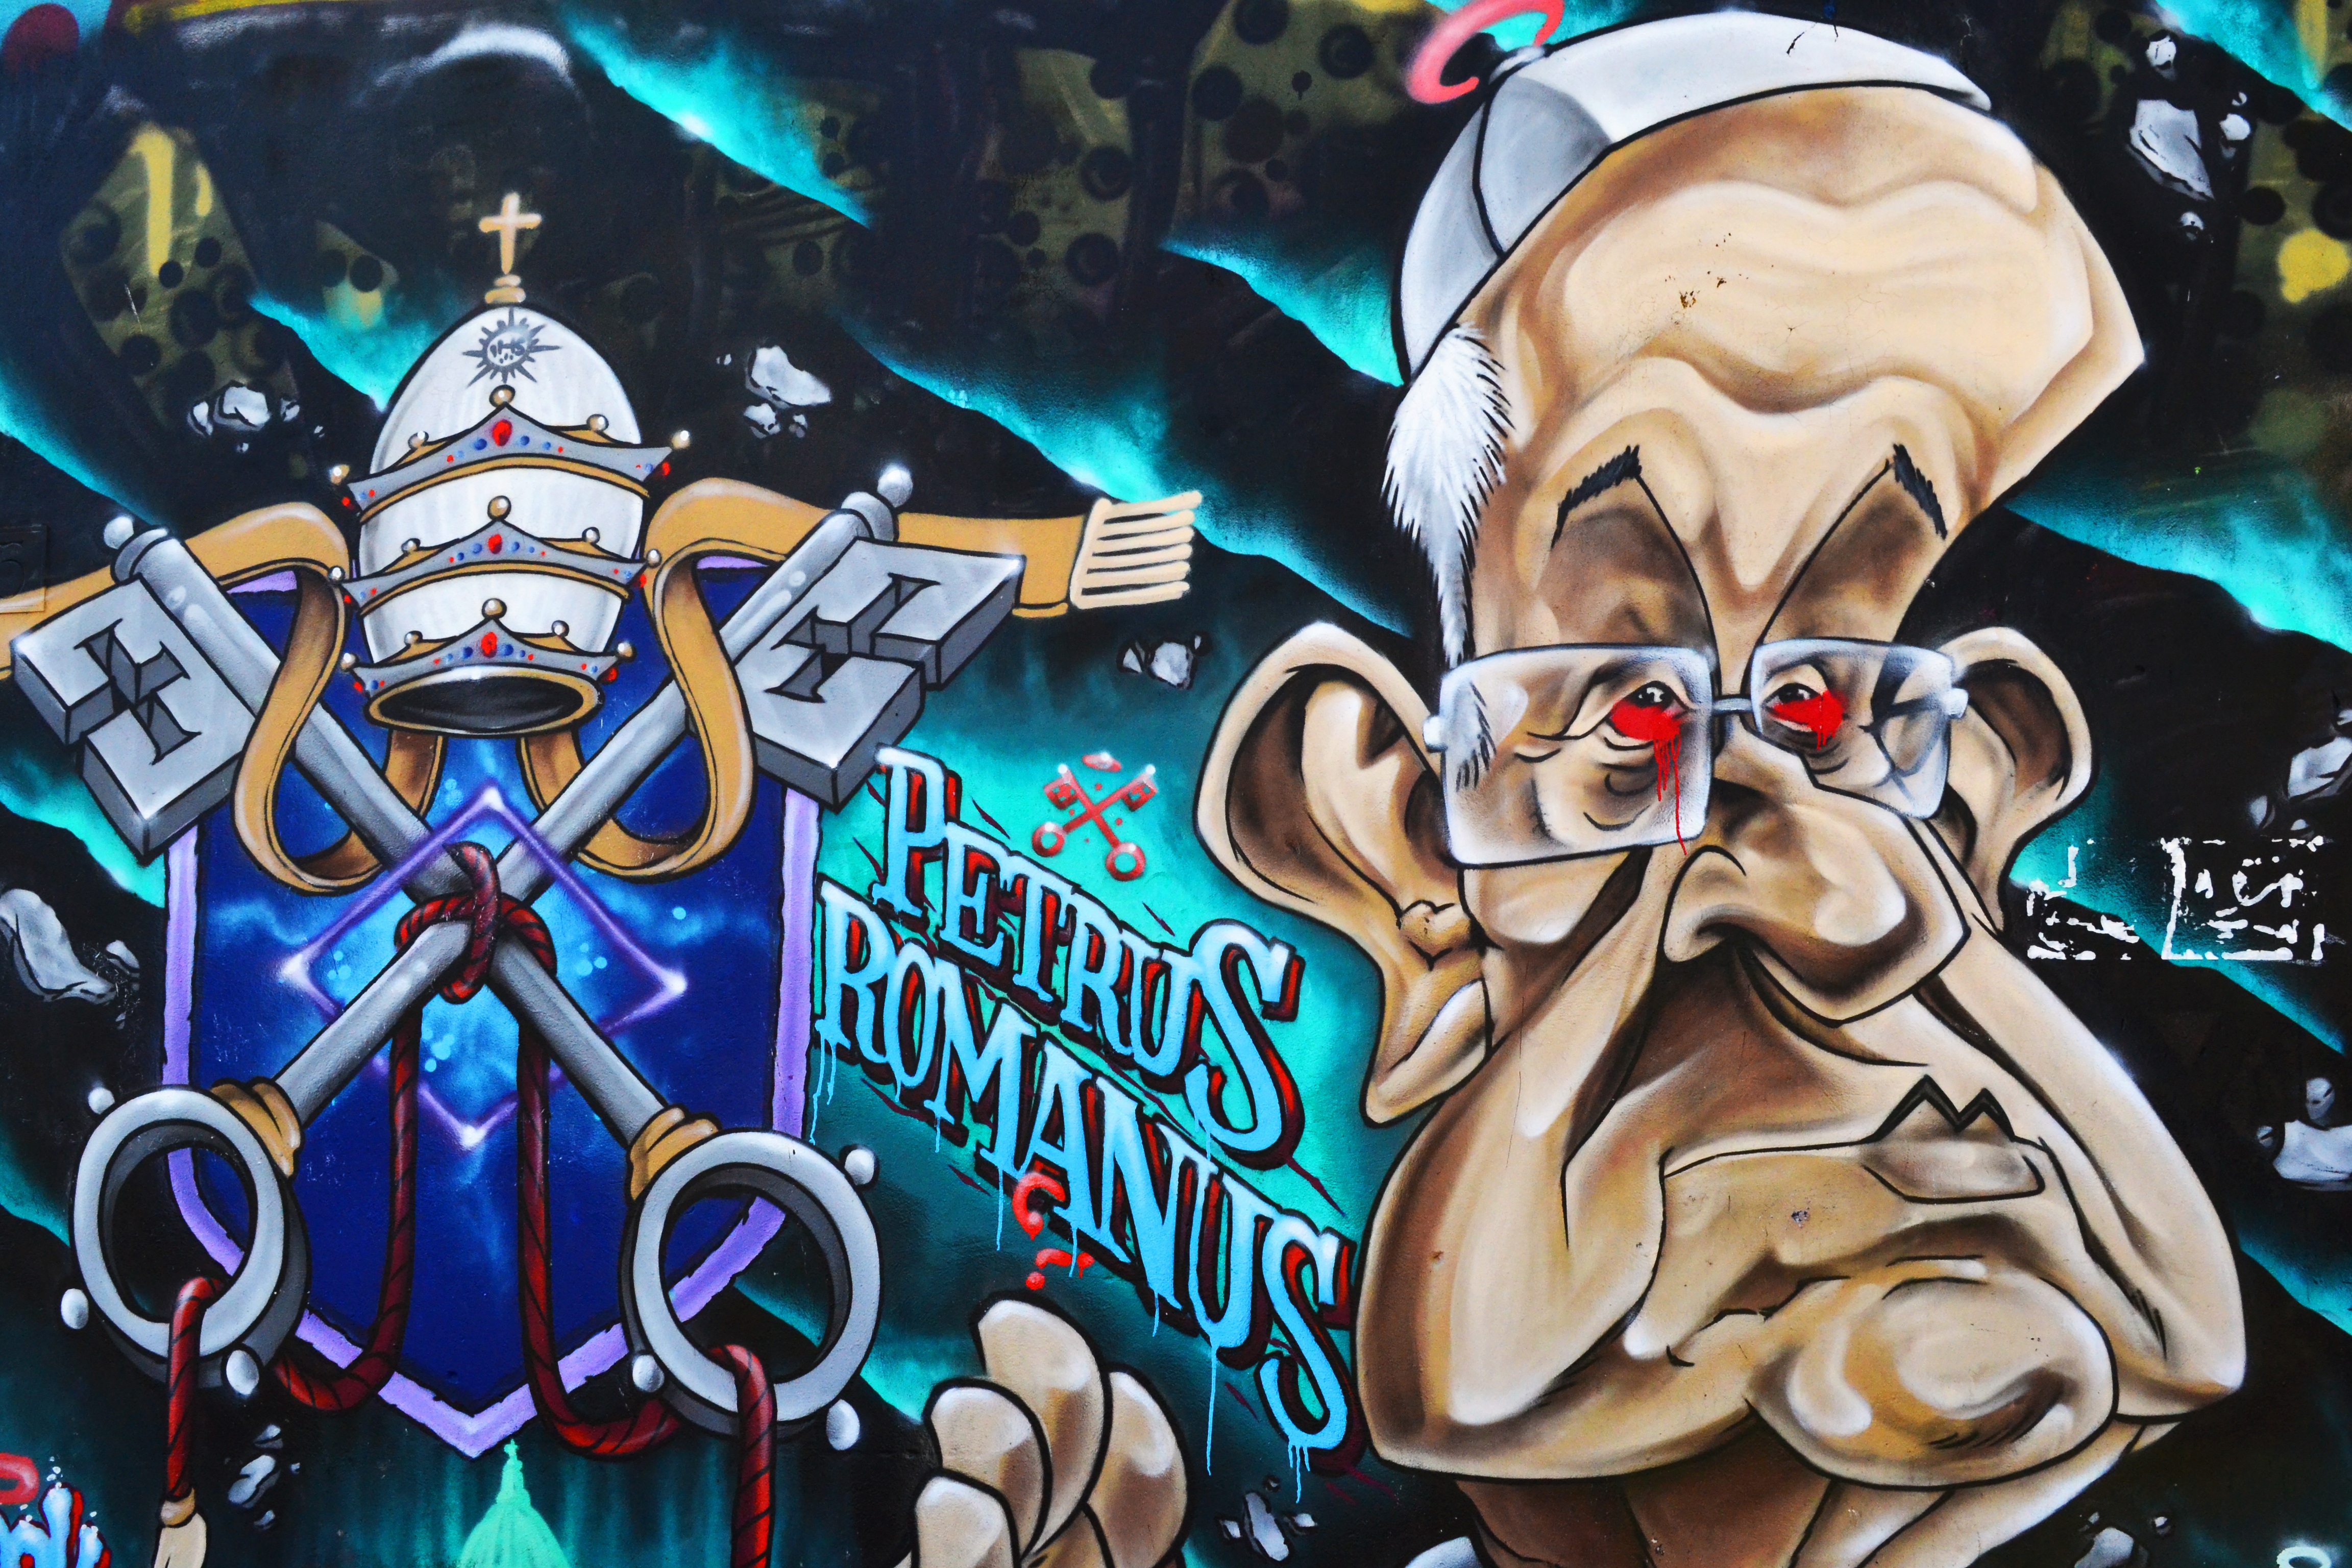
graffiti, art, one, illustration, mural, funny, pope, anime, comics, comic book